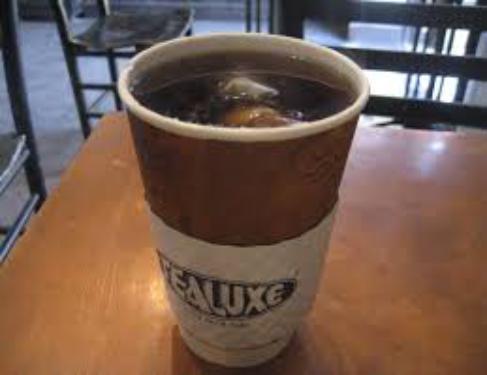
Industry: Food